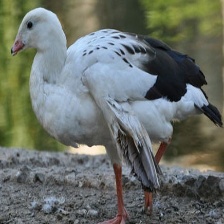
Species: ANDEAN GOOSE
Scientific name: CHLOEPHAGA MELANOPTERA
ImageNet parent category: goose